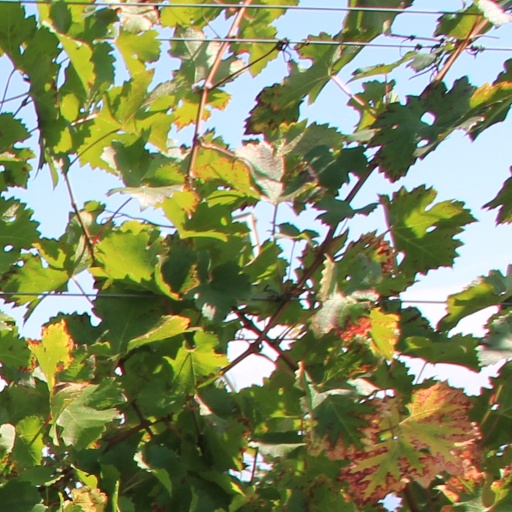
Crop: grape